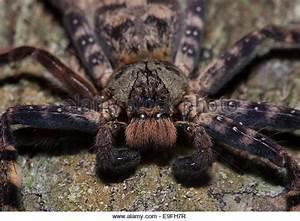
spider